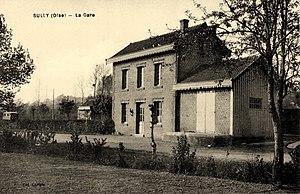
Carte postale de la gare vers 1920.
Sully est une commune française située dans le département de l'Oise en région Hauts-de-France.